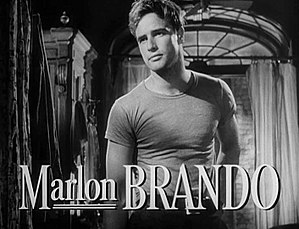
Marlon Brando
Marlon Brando i Streetcar Named Desire
Marlon Brando var en amerikansk teater- og filmskuespiller. Han regnes vidt for at være blandt de mest indflydelsesrige skuespillere på det amerikanske lærred og for som den første at bringe den såkaldte Stanislavski-metode til Hollywood, først i sin gennembrudsrolle som den brutale hustyran, Stanley Kowalski, i Omstigning til Paradis i 1951. Den Oscar-vindende instruktør, Martin Scorsese udtalte om Brandos indflydelse på filmskuespil i sin tid: "Han er markøren. Der er "før Brando" og "efter Brando". Hans skuespil sammen med hans offentlige profil som en outsider i forhold til Hollywood i de tidlige 1950'ere etablerede ham som et ikon for ungdomsoprør, og hans aftryk har haft en enorm indflydelse på samtlige efterfølgende generationer af skuespillere, heriblandt James Dean og Paul Newman og senere Al Pacino og Robert de Niro. Han nåede i alt at tilegne sig 8 Oscarnomineringer, hvoraf han vandt 2 - først for On the Waterfront i 1954 og igen i 1972 for sin titelrolle i Francis Ford Coppolas The Godfather.